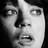
Emotion: surprise